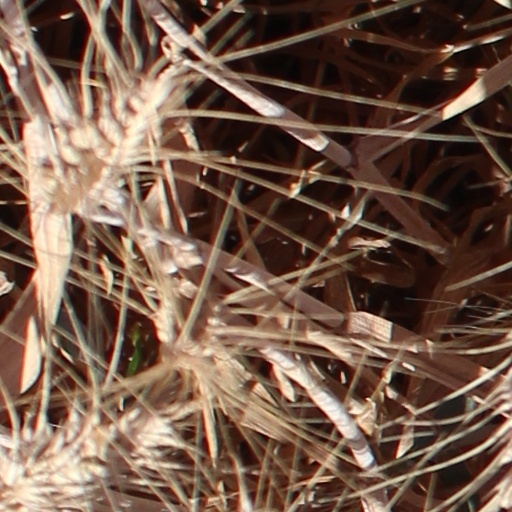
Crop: wheat